Trams in Zurich

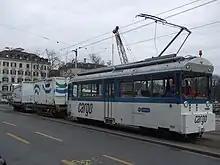
The cargo tram

Zurich's tram fleet is kept in the five operational depots of Hard, Irchel, Kalkbreite, Oerlikon and Wollishofen, together with a permanent way yard at Hardturm. Whilst these depots have the capability to undertake minor maintenance, heavier maintenance is the responsibility of the VBZ's central workshop at Altstetten. This is connected to the tram network, and also has a rail connection to the Swiss Federal Railway system, allowing the delivery of infrastructure items and vehicles by rail.